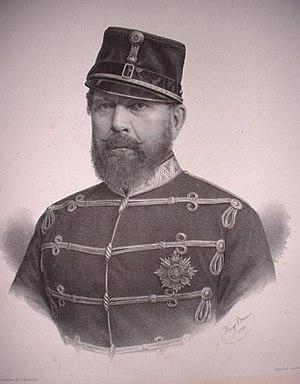
Guillaume-Auguste-Louis-Maximilien-Frédéric est duc de Brunswick de 1830 à sa mort.
Entre la partition du duché bas-silésien de Glogau, en 1313, et la mort du duc Guillaume d’Œls, en 1884, plusieurs ducs se sont succédé sur le trône d’Œls.